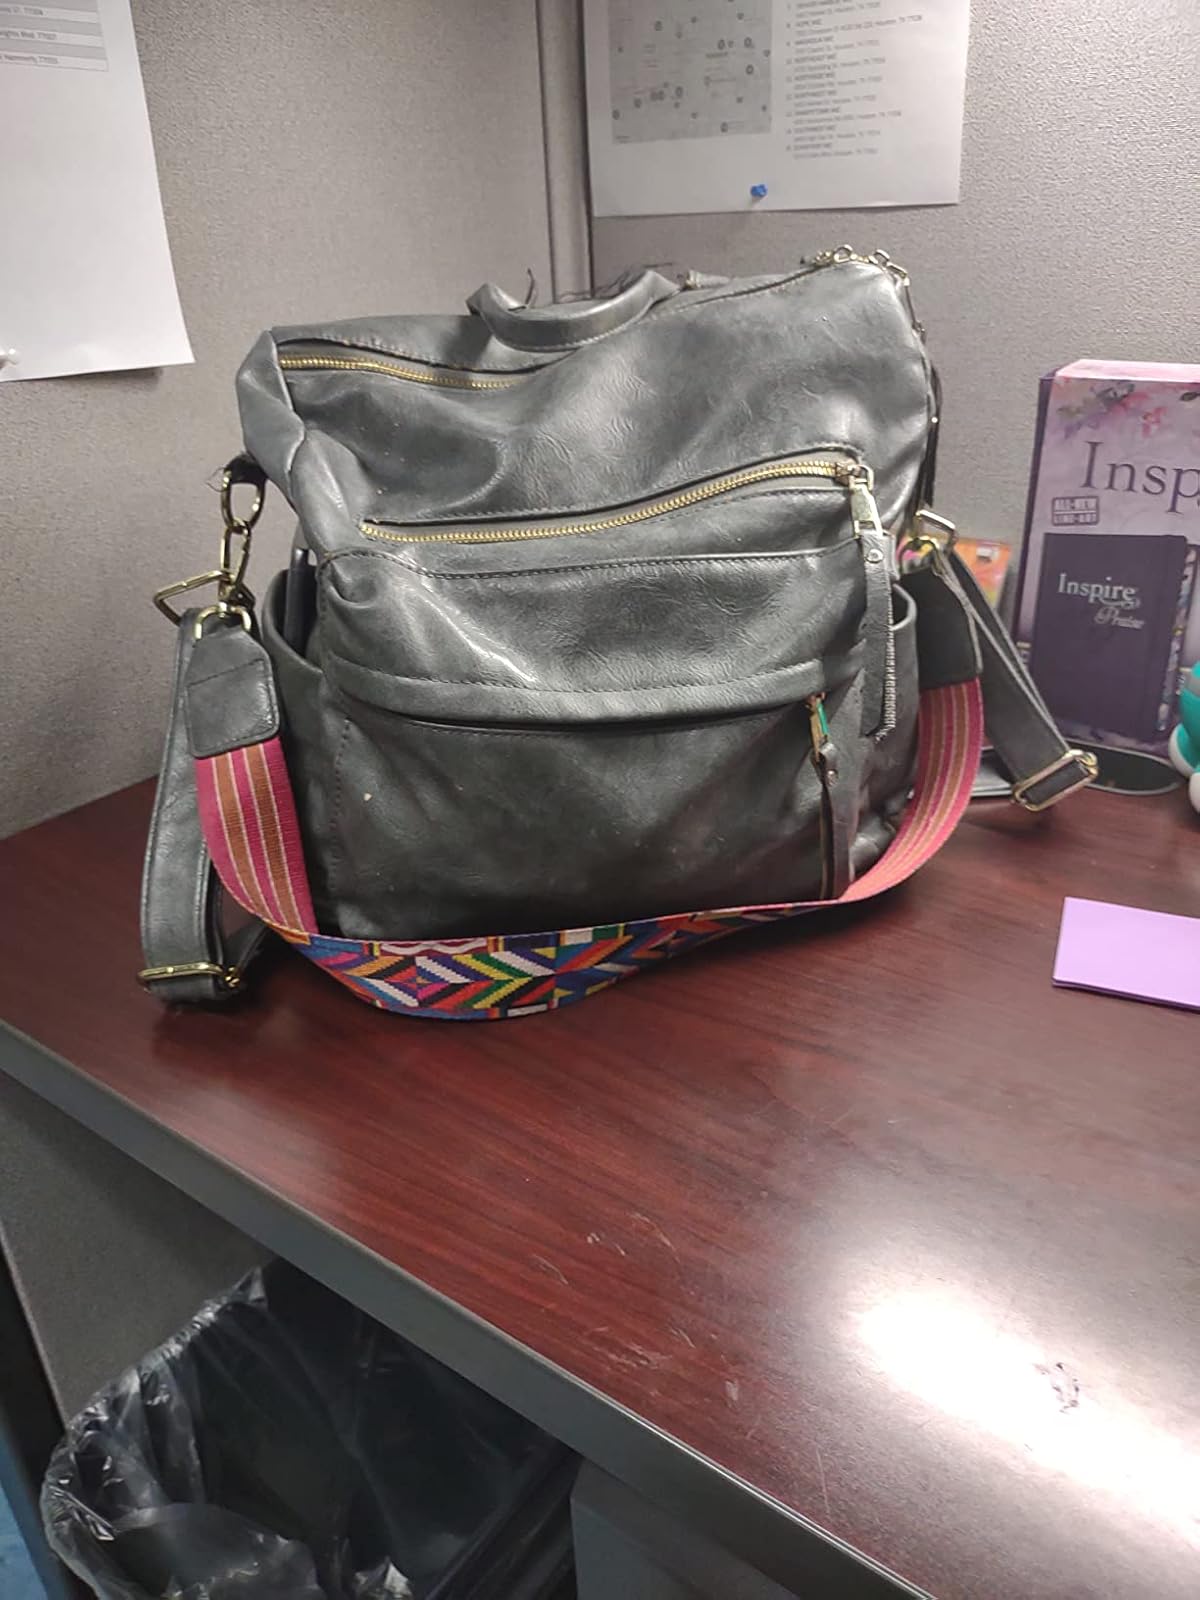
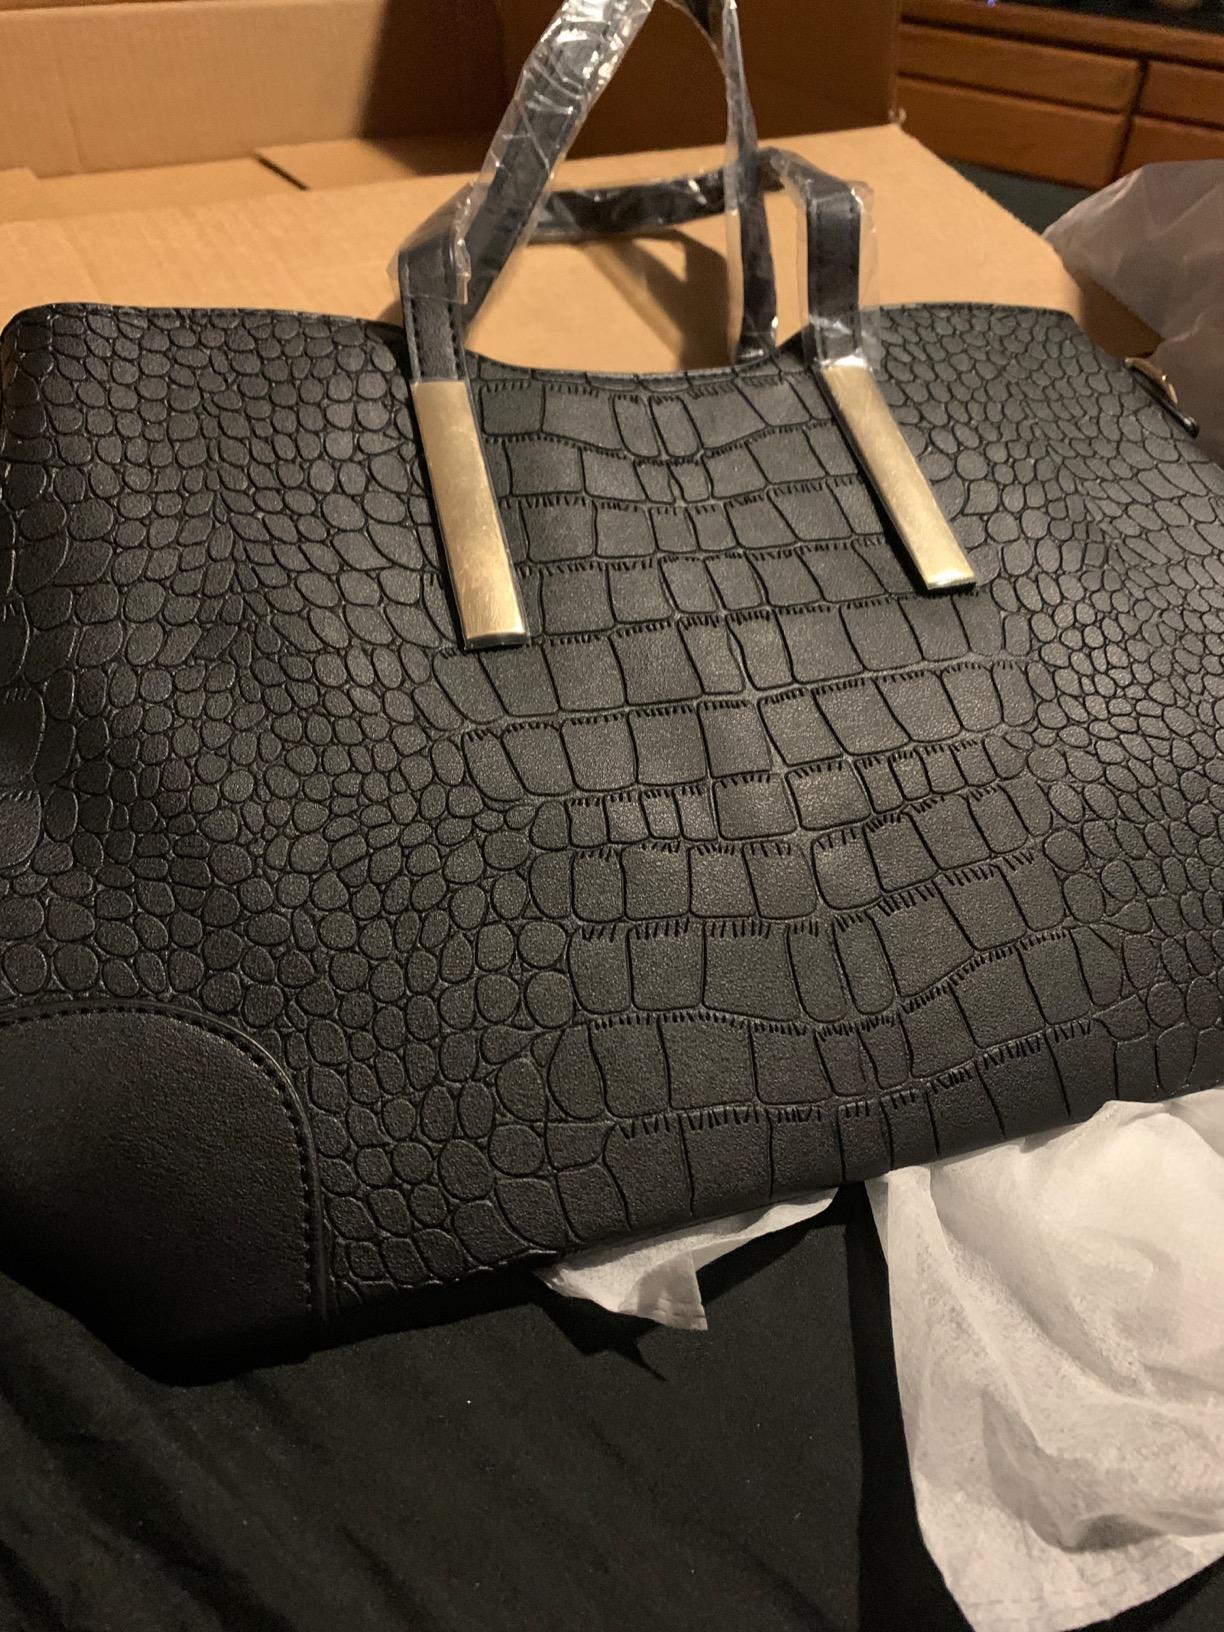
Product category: accessories_handbag
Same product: no